Music of Indonesia

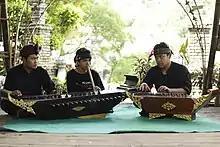
Sundanese men playing the Kecapi suling

Suling is the Sundanese word for seruling the word of Indonesian, which means 'flute'. Made from bamboo, Indonesian flutes are always end blown and vary in size. The fingering position changes the wavelength of sound resonance inside the suling's body. Depending on the distance of nearest hole to the suling's head, different notes can be produced. The airflow speed also can modify the tone's frequency. A note with twice frequency can be produced mostly by blowing the air into suling's head's hole with twice speed. Generally, the shorter the suling the higher the pitch. This simple suling produces tunes or melodies that have traditionally been interpreted as the sound of joyful learning. There are many regions in Indonesia that use suling as a traditional instrument and have different local names for it. In Java, Sunda, and Bali, this instrument is commonly called suling, in Minang it is called saluang, in Toraja, it is called Lembang flute, in Halmahera, it is called bangsil, and in West Nusa Tenggara it is called silu. Suling is an Indonesian bamboo ring flute which is used in various traditional musical ensemble performances, including gamelan, gambus, and dangdut. This flute is made of a long, thin-walled bamboo tube called tamiang and a thin rattan band encircles the mouthpiece.